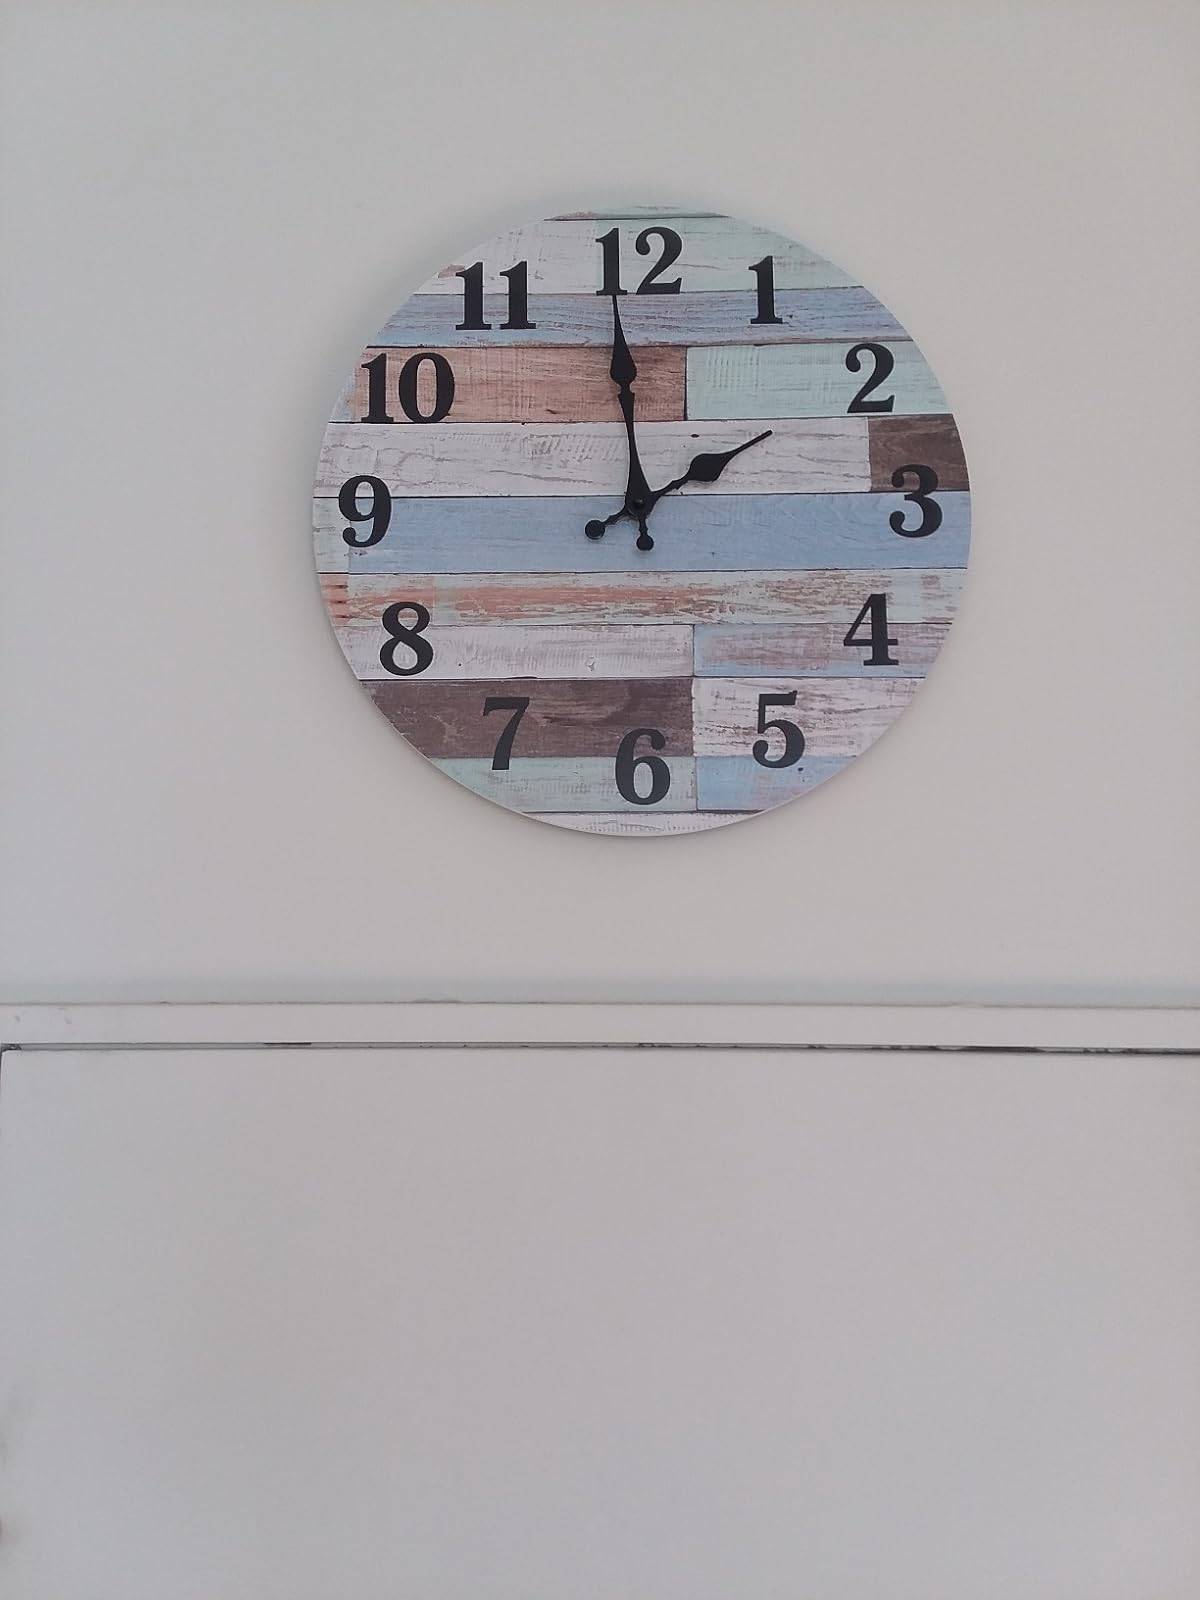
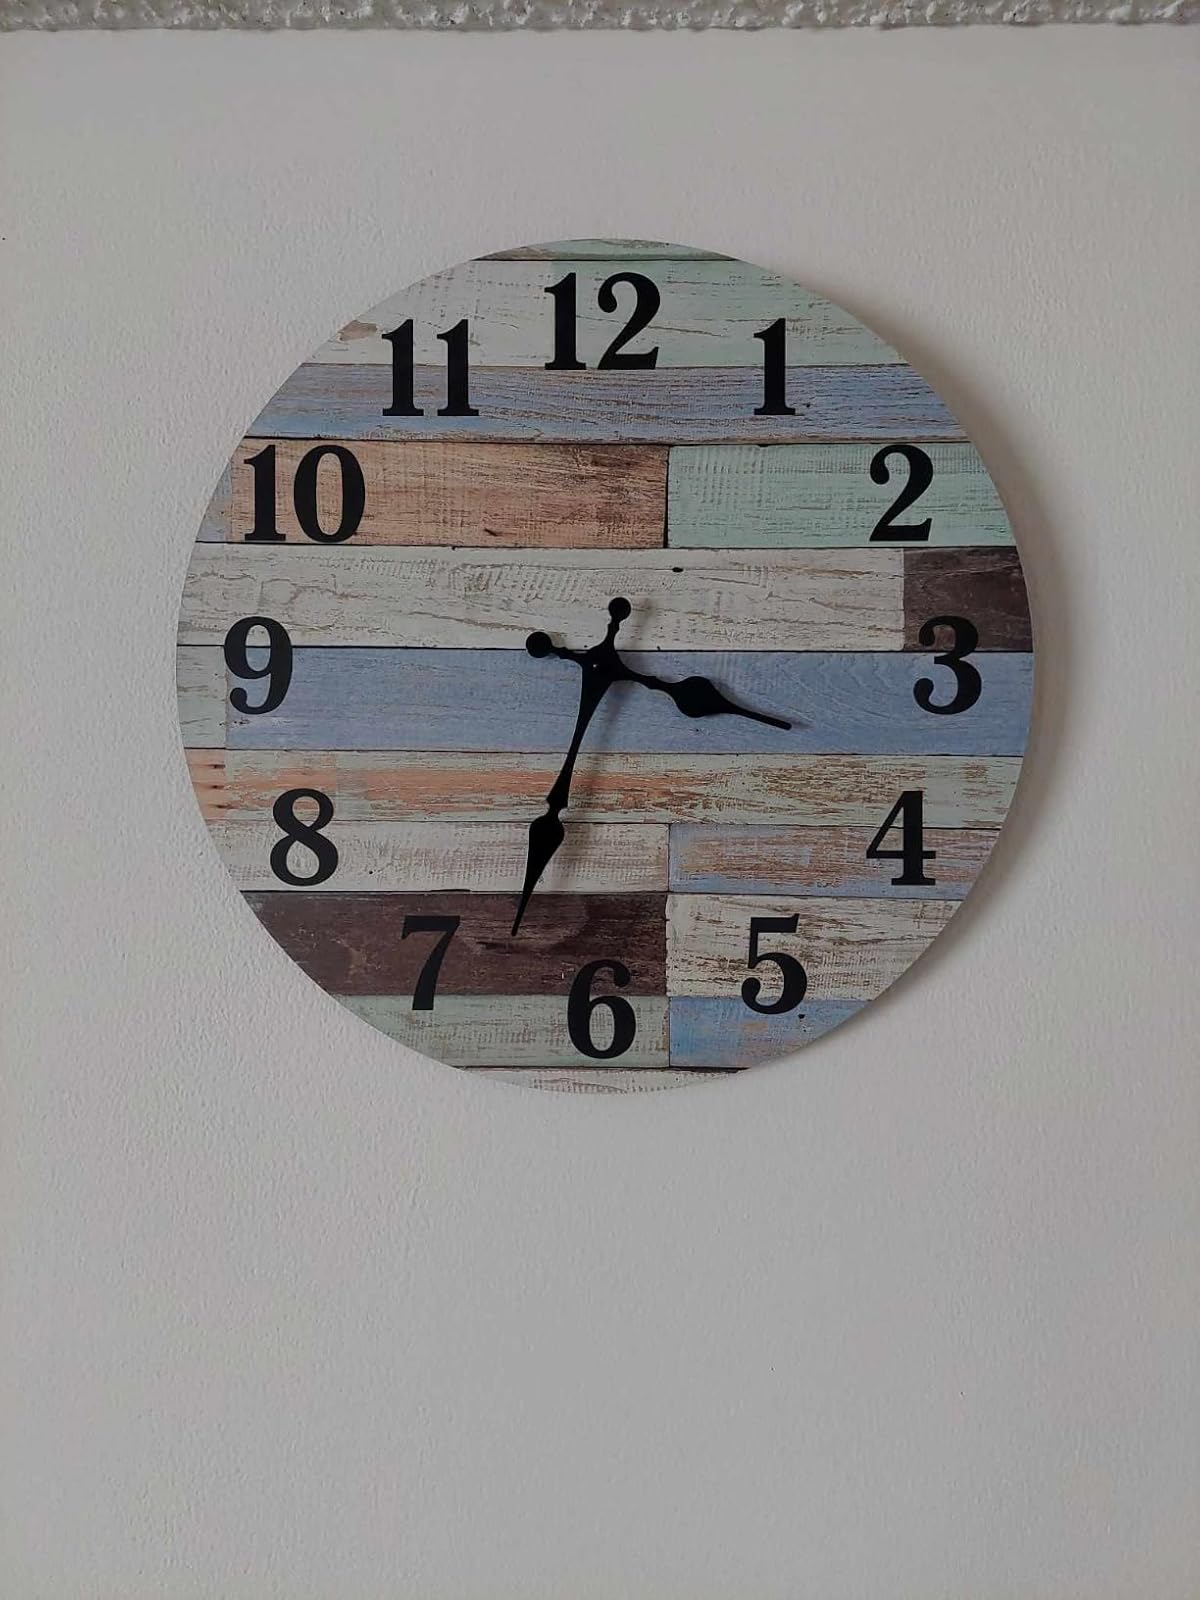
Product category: clock
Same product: yes